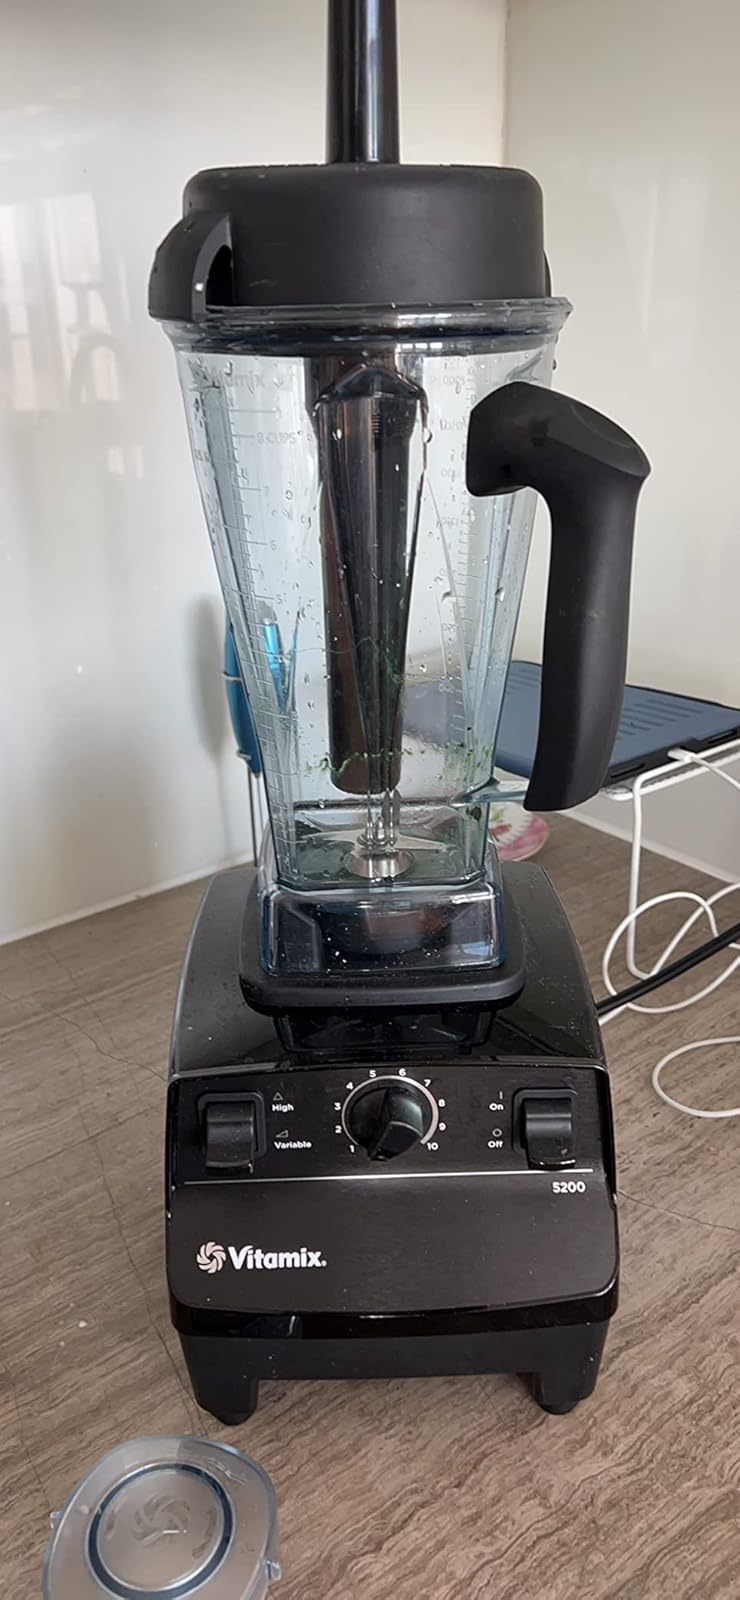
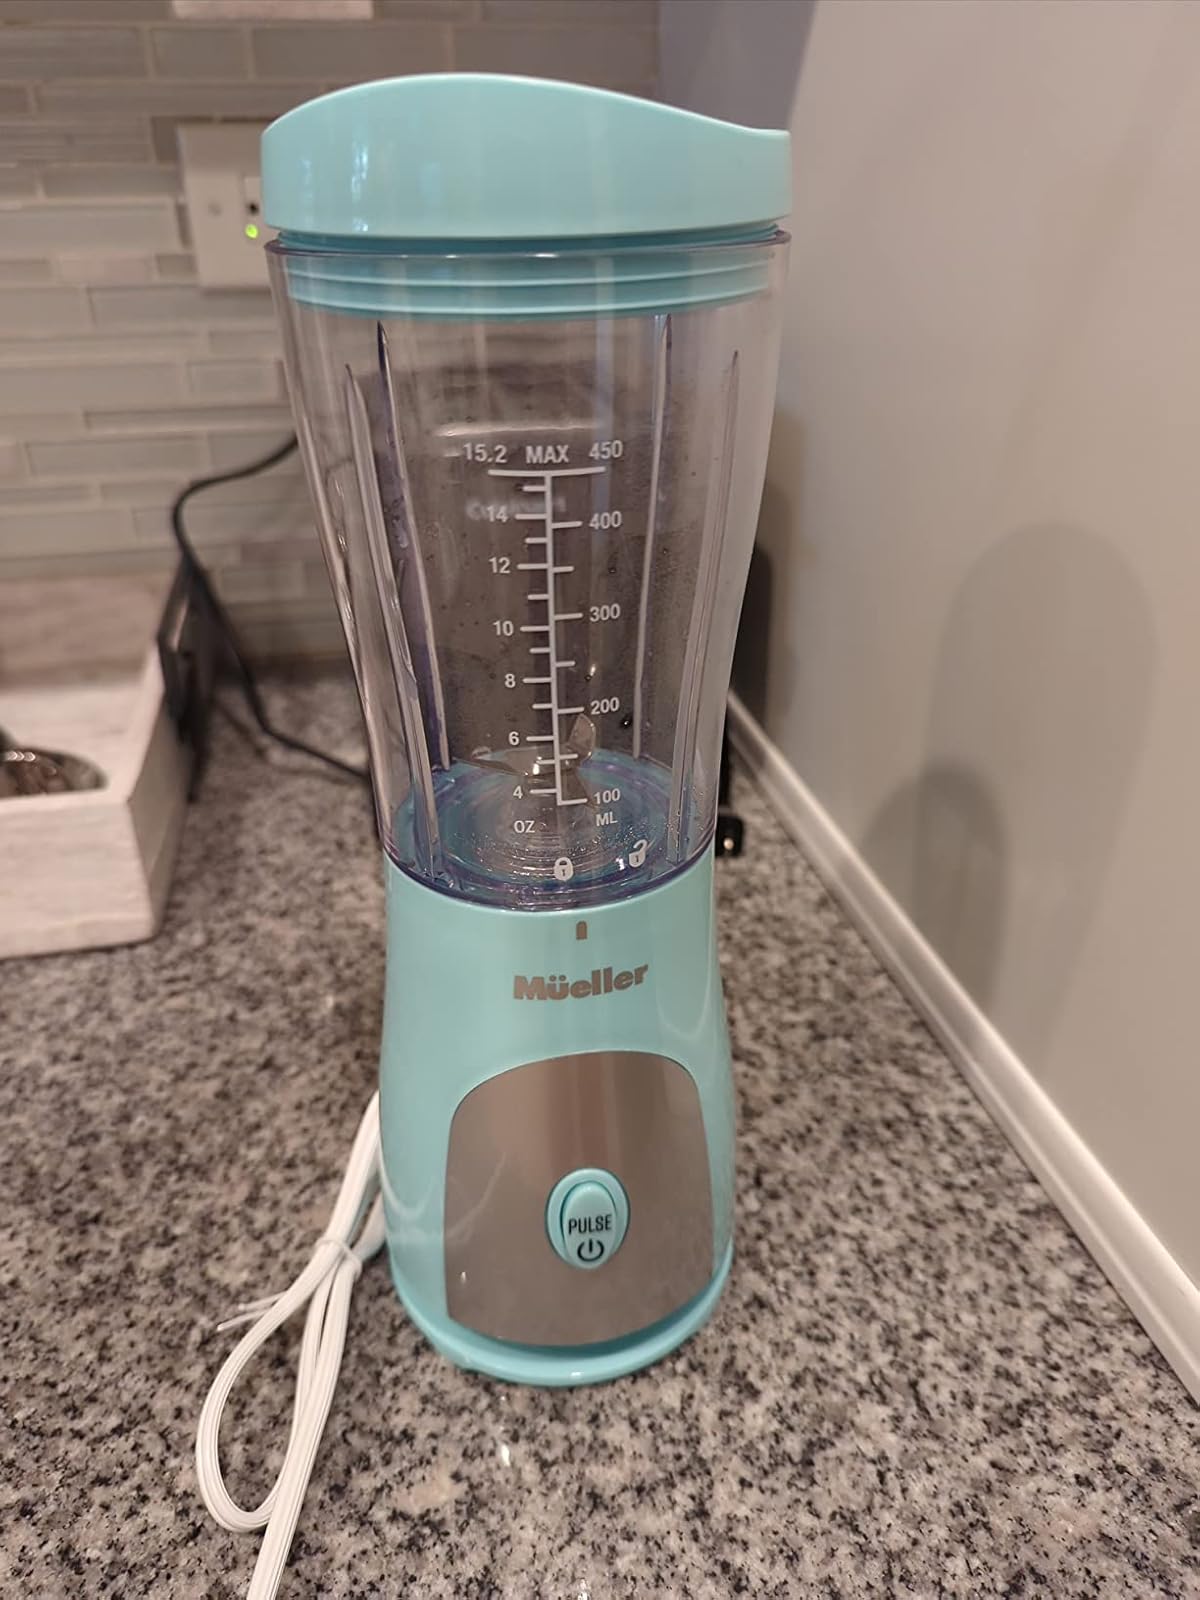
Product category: items_blender
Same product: no